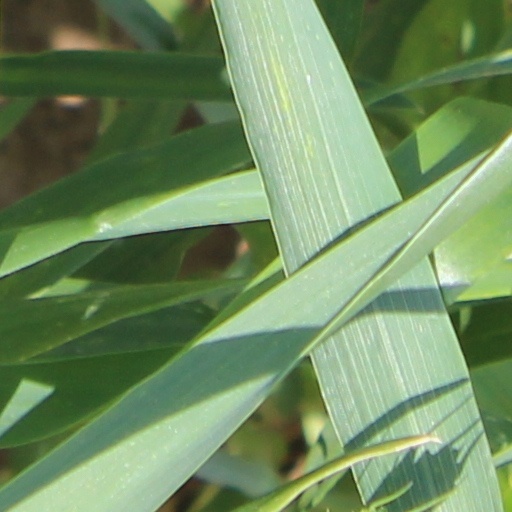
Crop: wheat